List of F-106 Delta Dart units of the United States Air Force

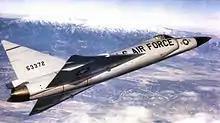
Convair F-102A-41-CO Delta Dagger 55-3372

This is a list of United States Air Force F-106 Delta Dart Squadrons. The F-106 is considered one of the finest all-weather interceptors ever built. It served on active duty with the United States Air Force Air Defense Command (and successor organizations) and Air Defense squadrons of the Air National Guard for almost 30 years, much longer than most of its contemporaries.